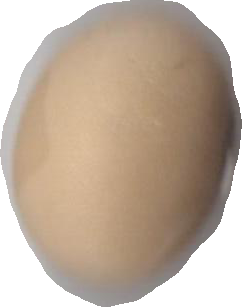
Variety: Anjasmoro